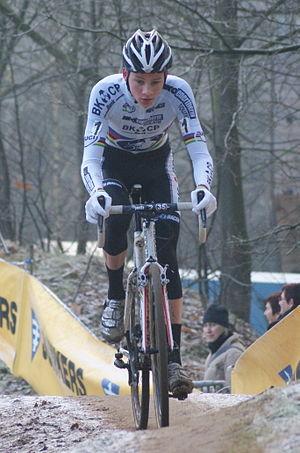
Mathieu van der Poel, né le 19 janvier 1995 à Kapellen, est un coureur cycliste néerlandais qui pratique le cyclo-cross, le VTT et le cyclisme sur route, au sein de l'équipe Alpecin-Fenix.